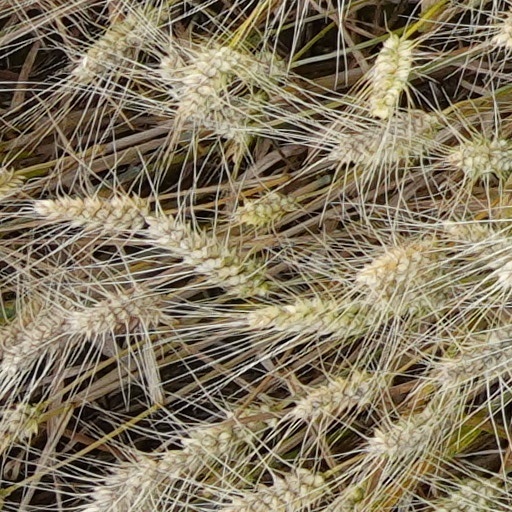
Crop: wheat